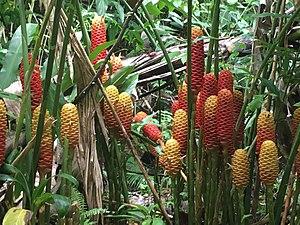
Zingiber spectabile
Zingiber spectabile est une plante herbacée du genre Zingiber de la famille des Zingiberacées, originaire des forêts humides de la Thaïlande à la Malaisie péninsulaire.